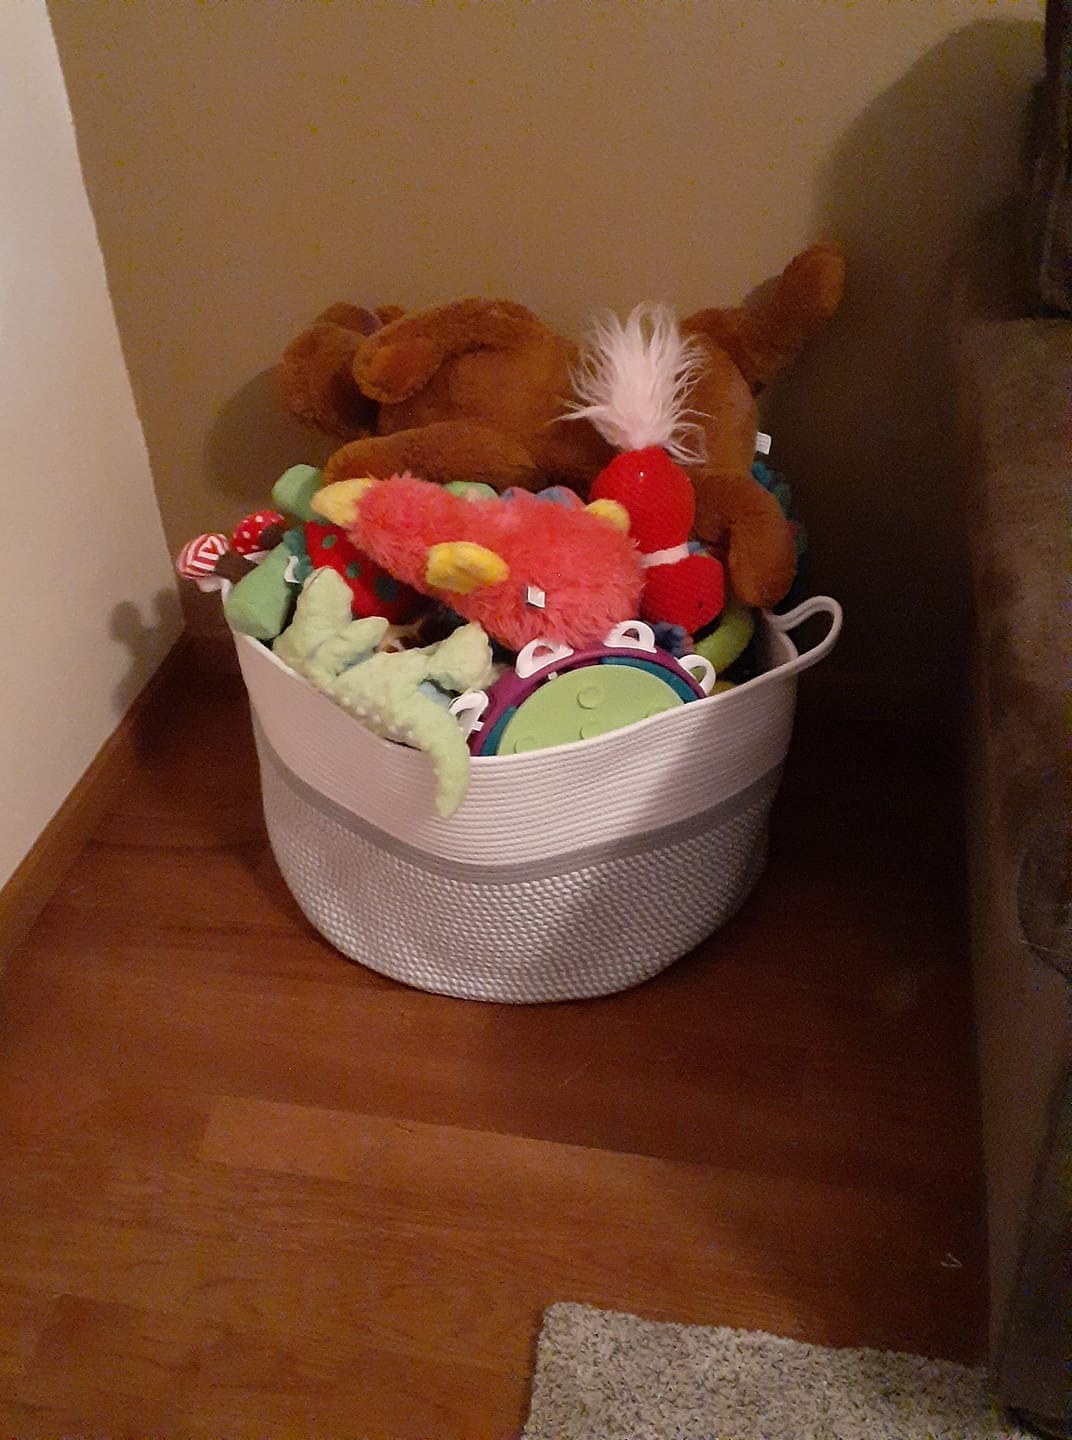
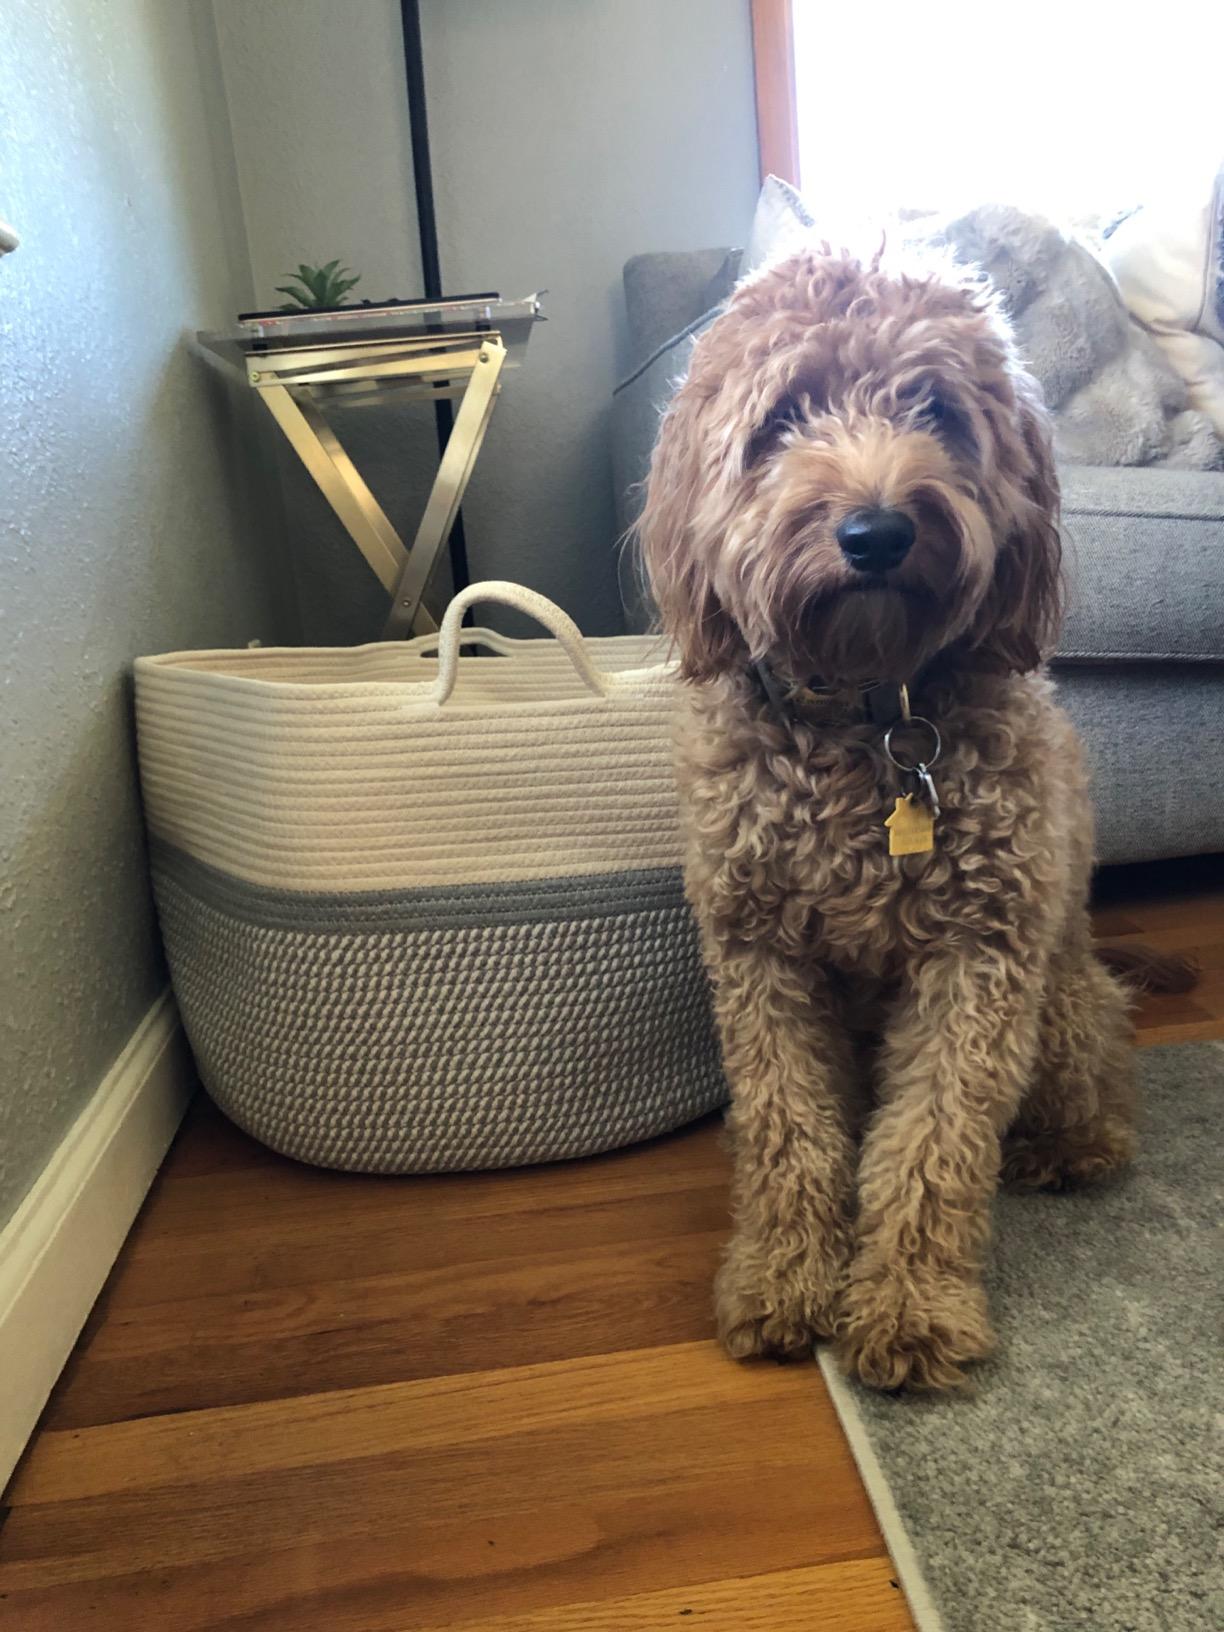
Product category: items_hamper
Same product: yes